Gervinho

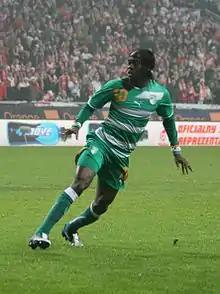
Gervinho in 2010

On 15 January 2010, Gervinho scored his third international goal in the African Nations Cup group stage game against Ghana. He made a total of three appearances in the tournament, scoring once.